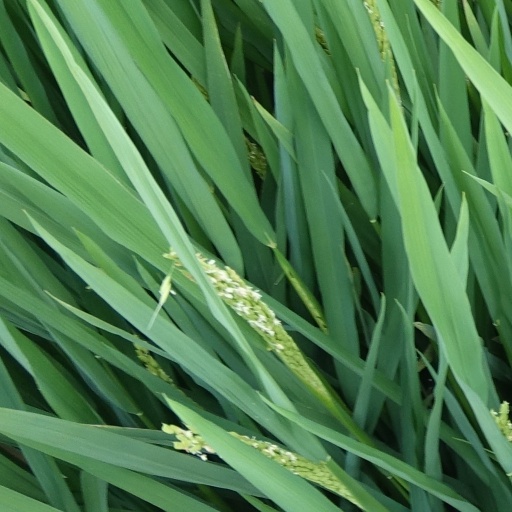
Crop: rice